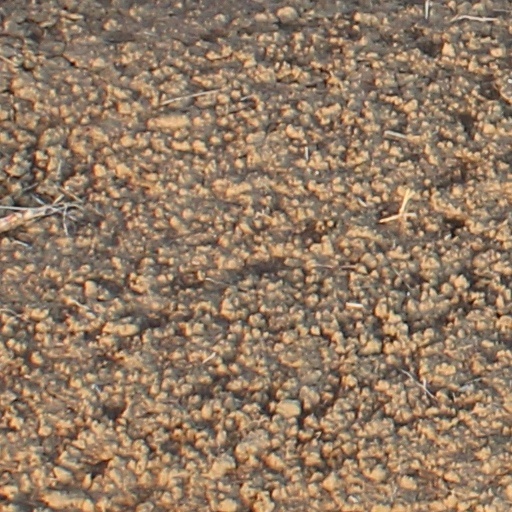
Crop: wheat